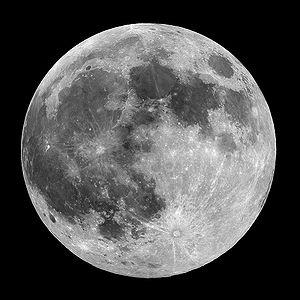
Le Silver Millenium est le nom d'un royaume de fiction dans l'univers de franchise Sailor Moon créée par Naoko Takeuchi. Dirigé par Queen Serenity, la mère de Sailor Moon, il a été détruit dans la guerre qui oppose les Sélénites et les Terriens, il y a 10 000 ans.